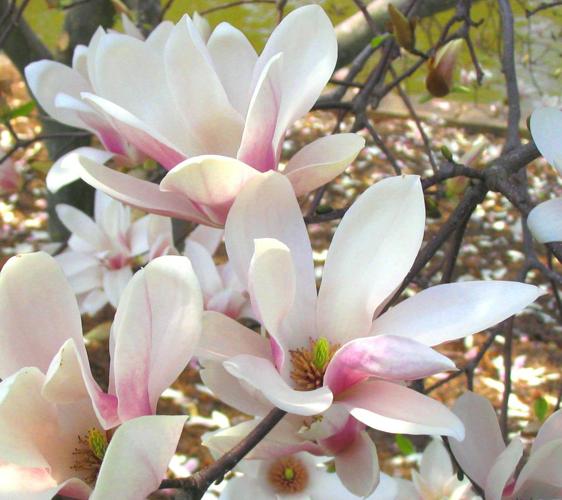
Label: magnolia